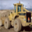
Label: tractor